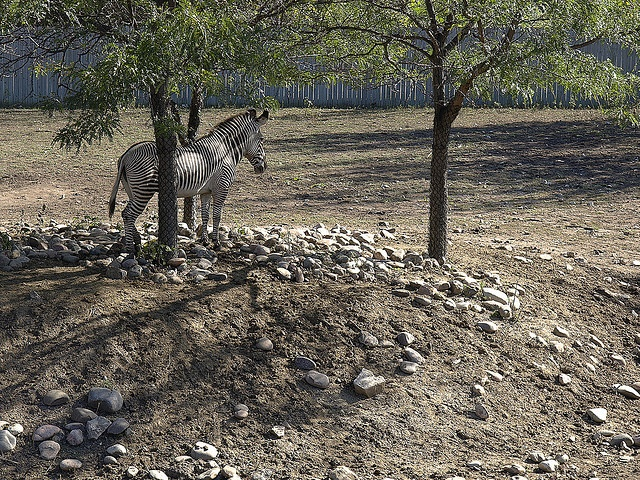
A zebra standing next to a tree on a rocky dirt hill.
A zebra stands next to one of two trees.
Zebra standing in the shade between some trees.
A lone zebra standing on a rocky pile of dirt in a vast open field.
a zebra standing on a hill in between two trees